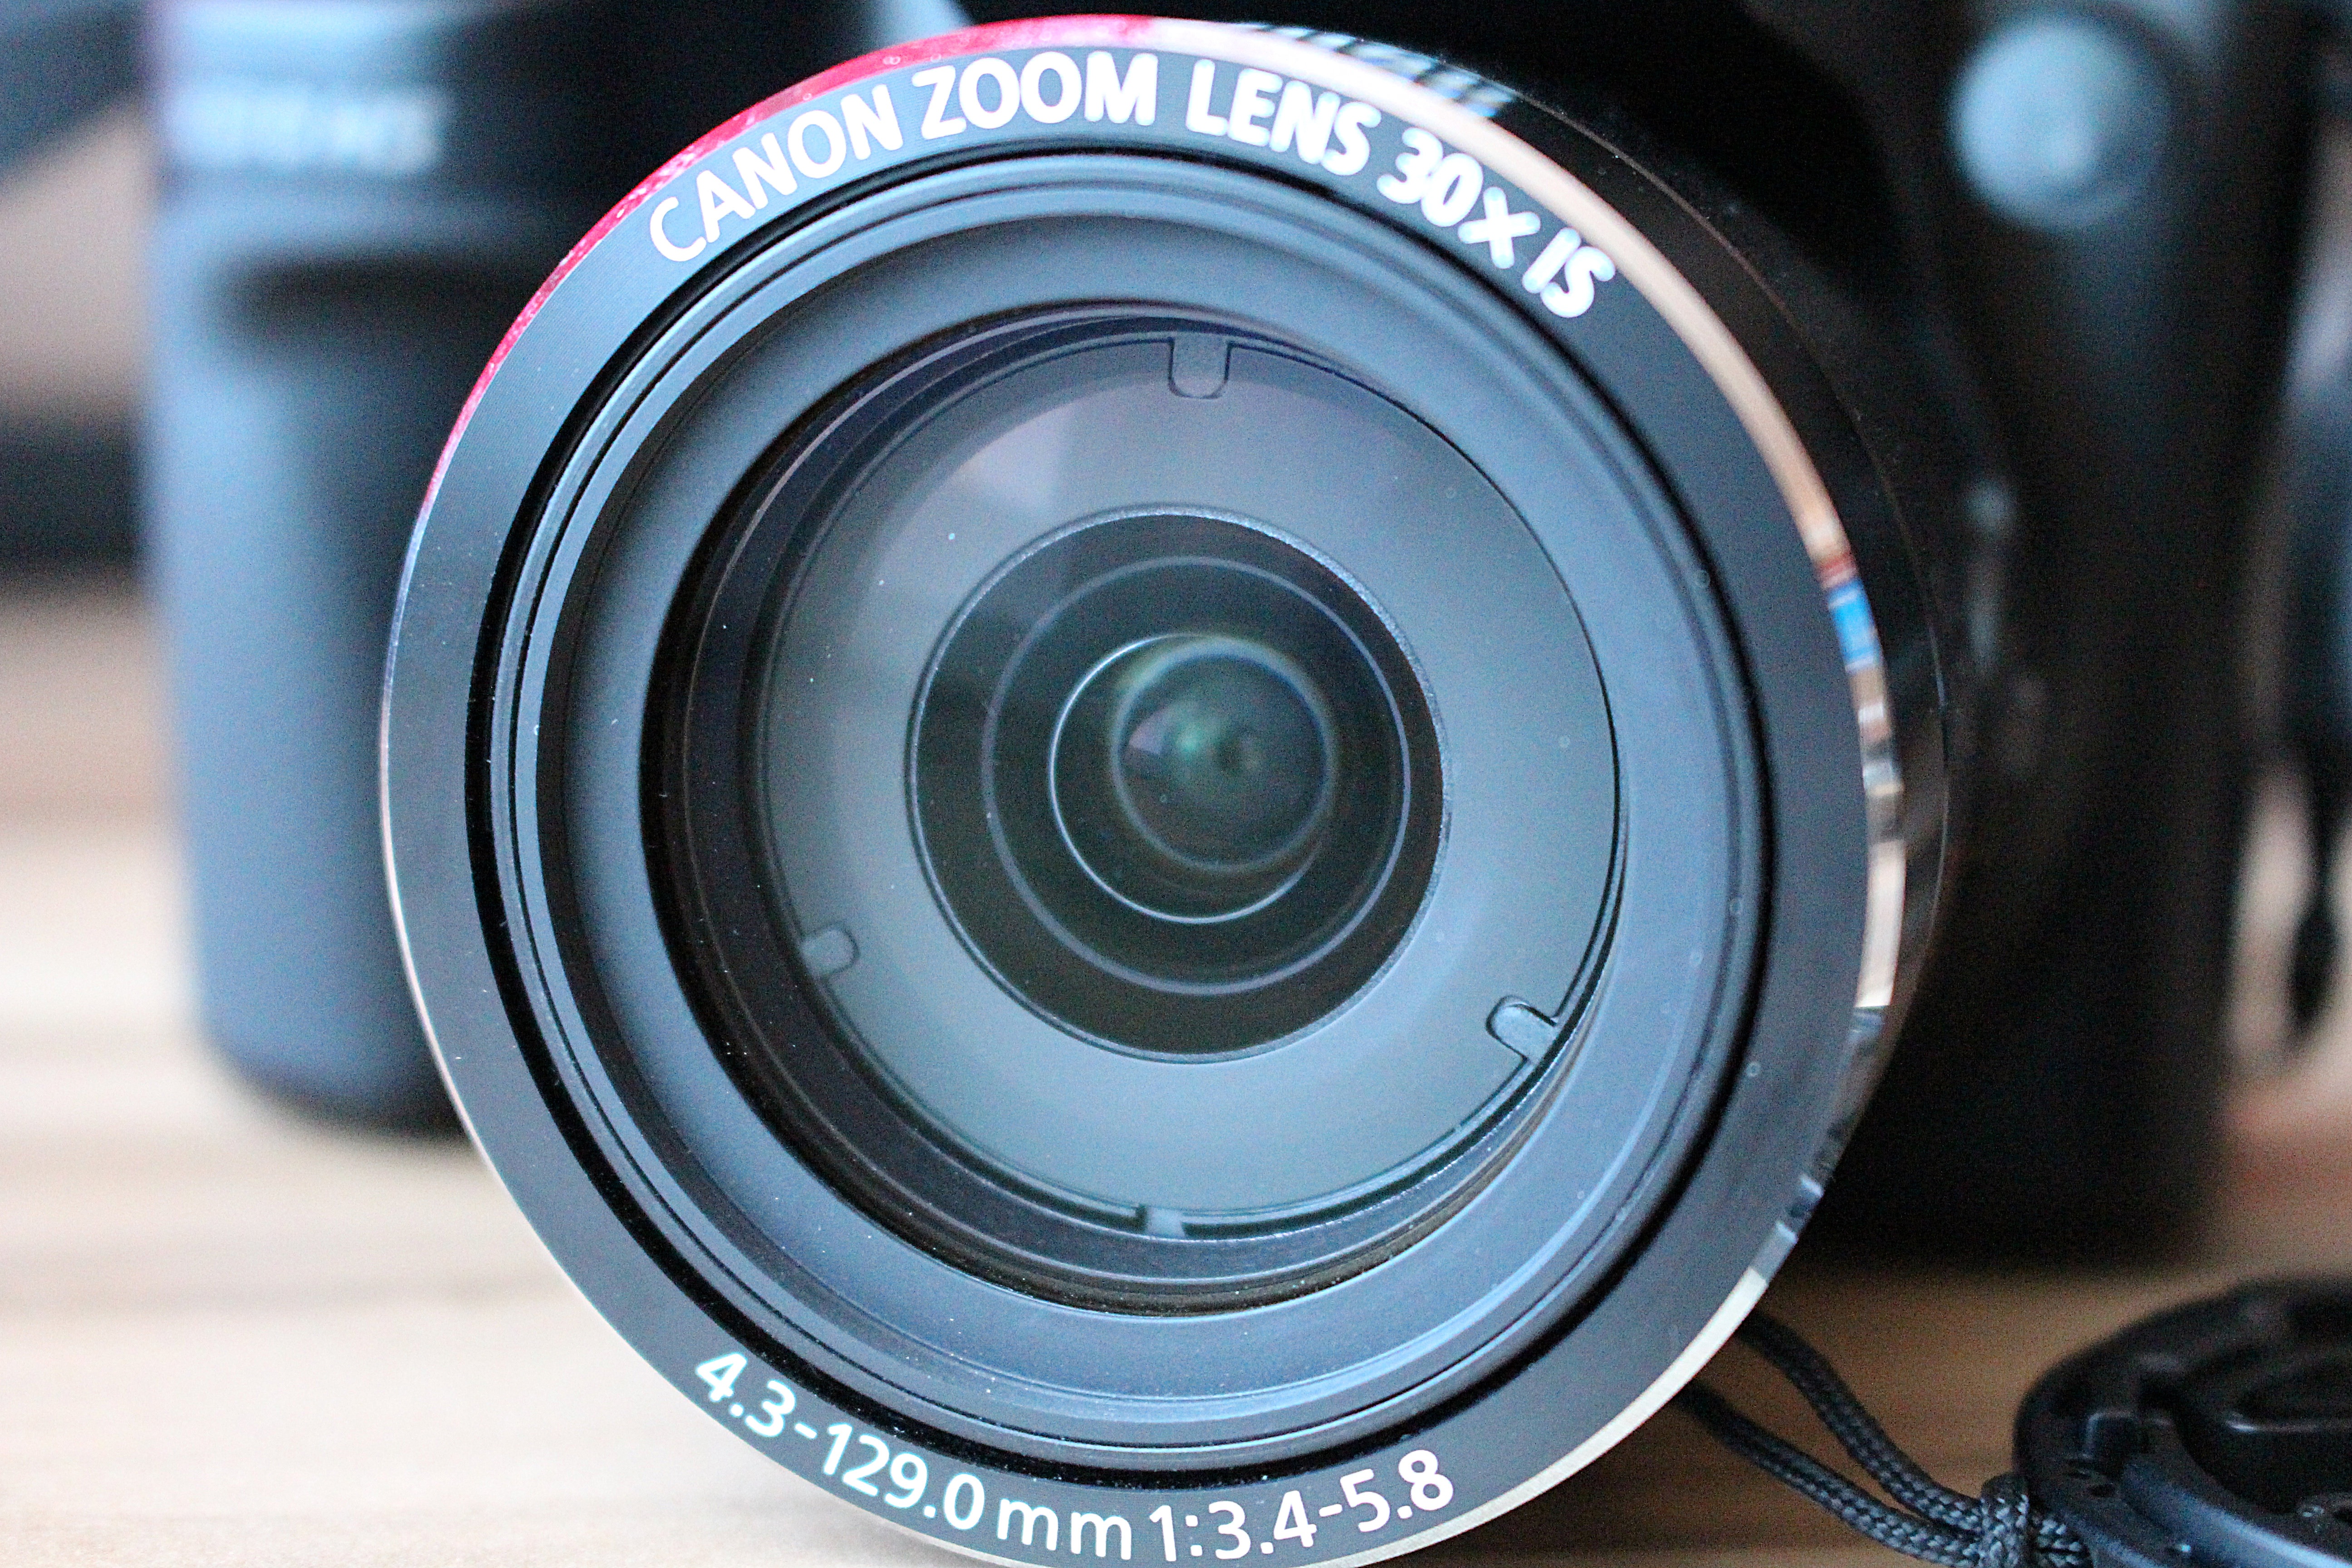
camera, wheel, lens, reflex camera, digital camera, rim, zoom, camera lens, photo camera, digital slr, single lens reflex camera, cameras optics